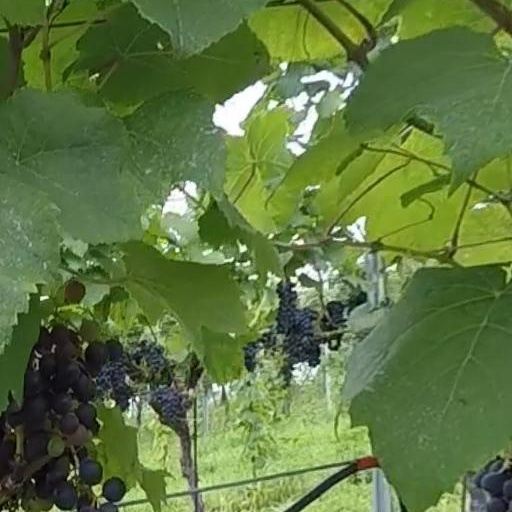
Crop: grape